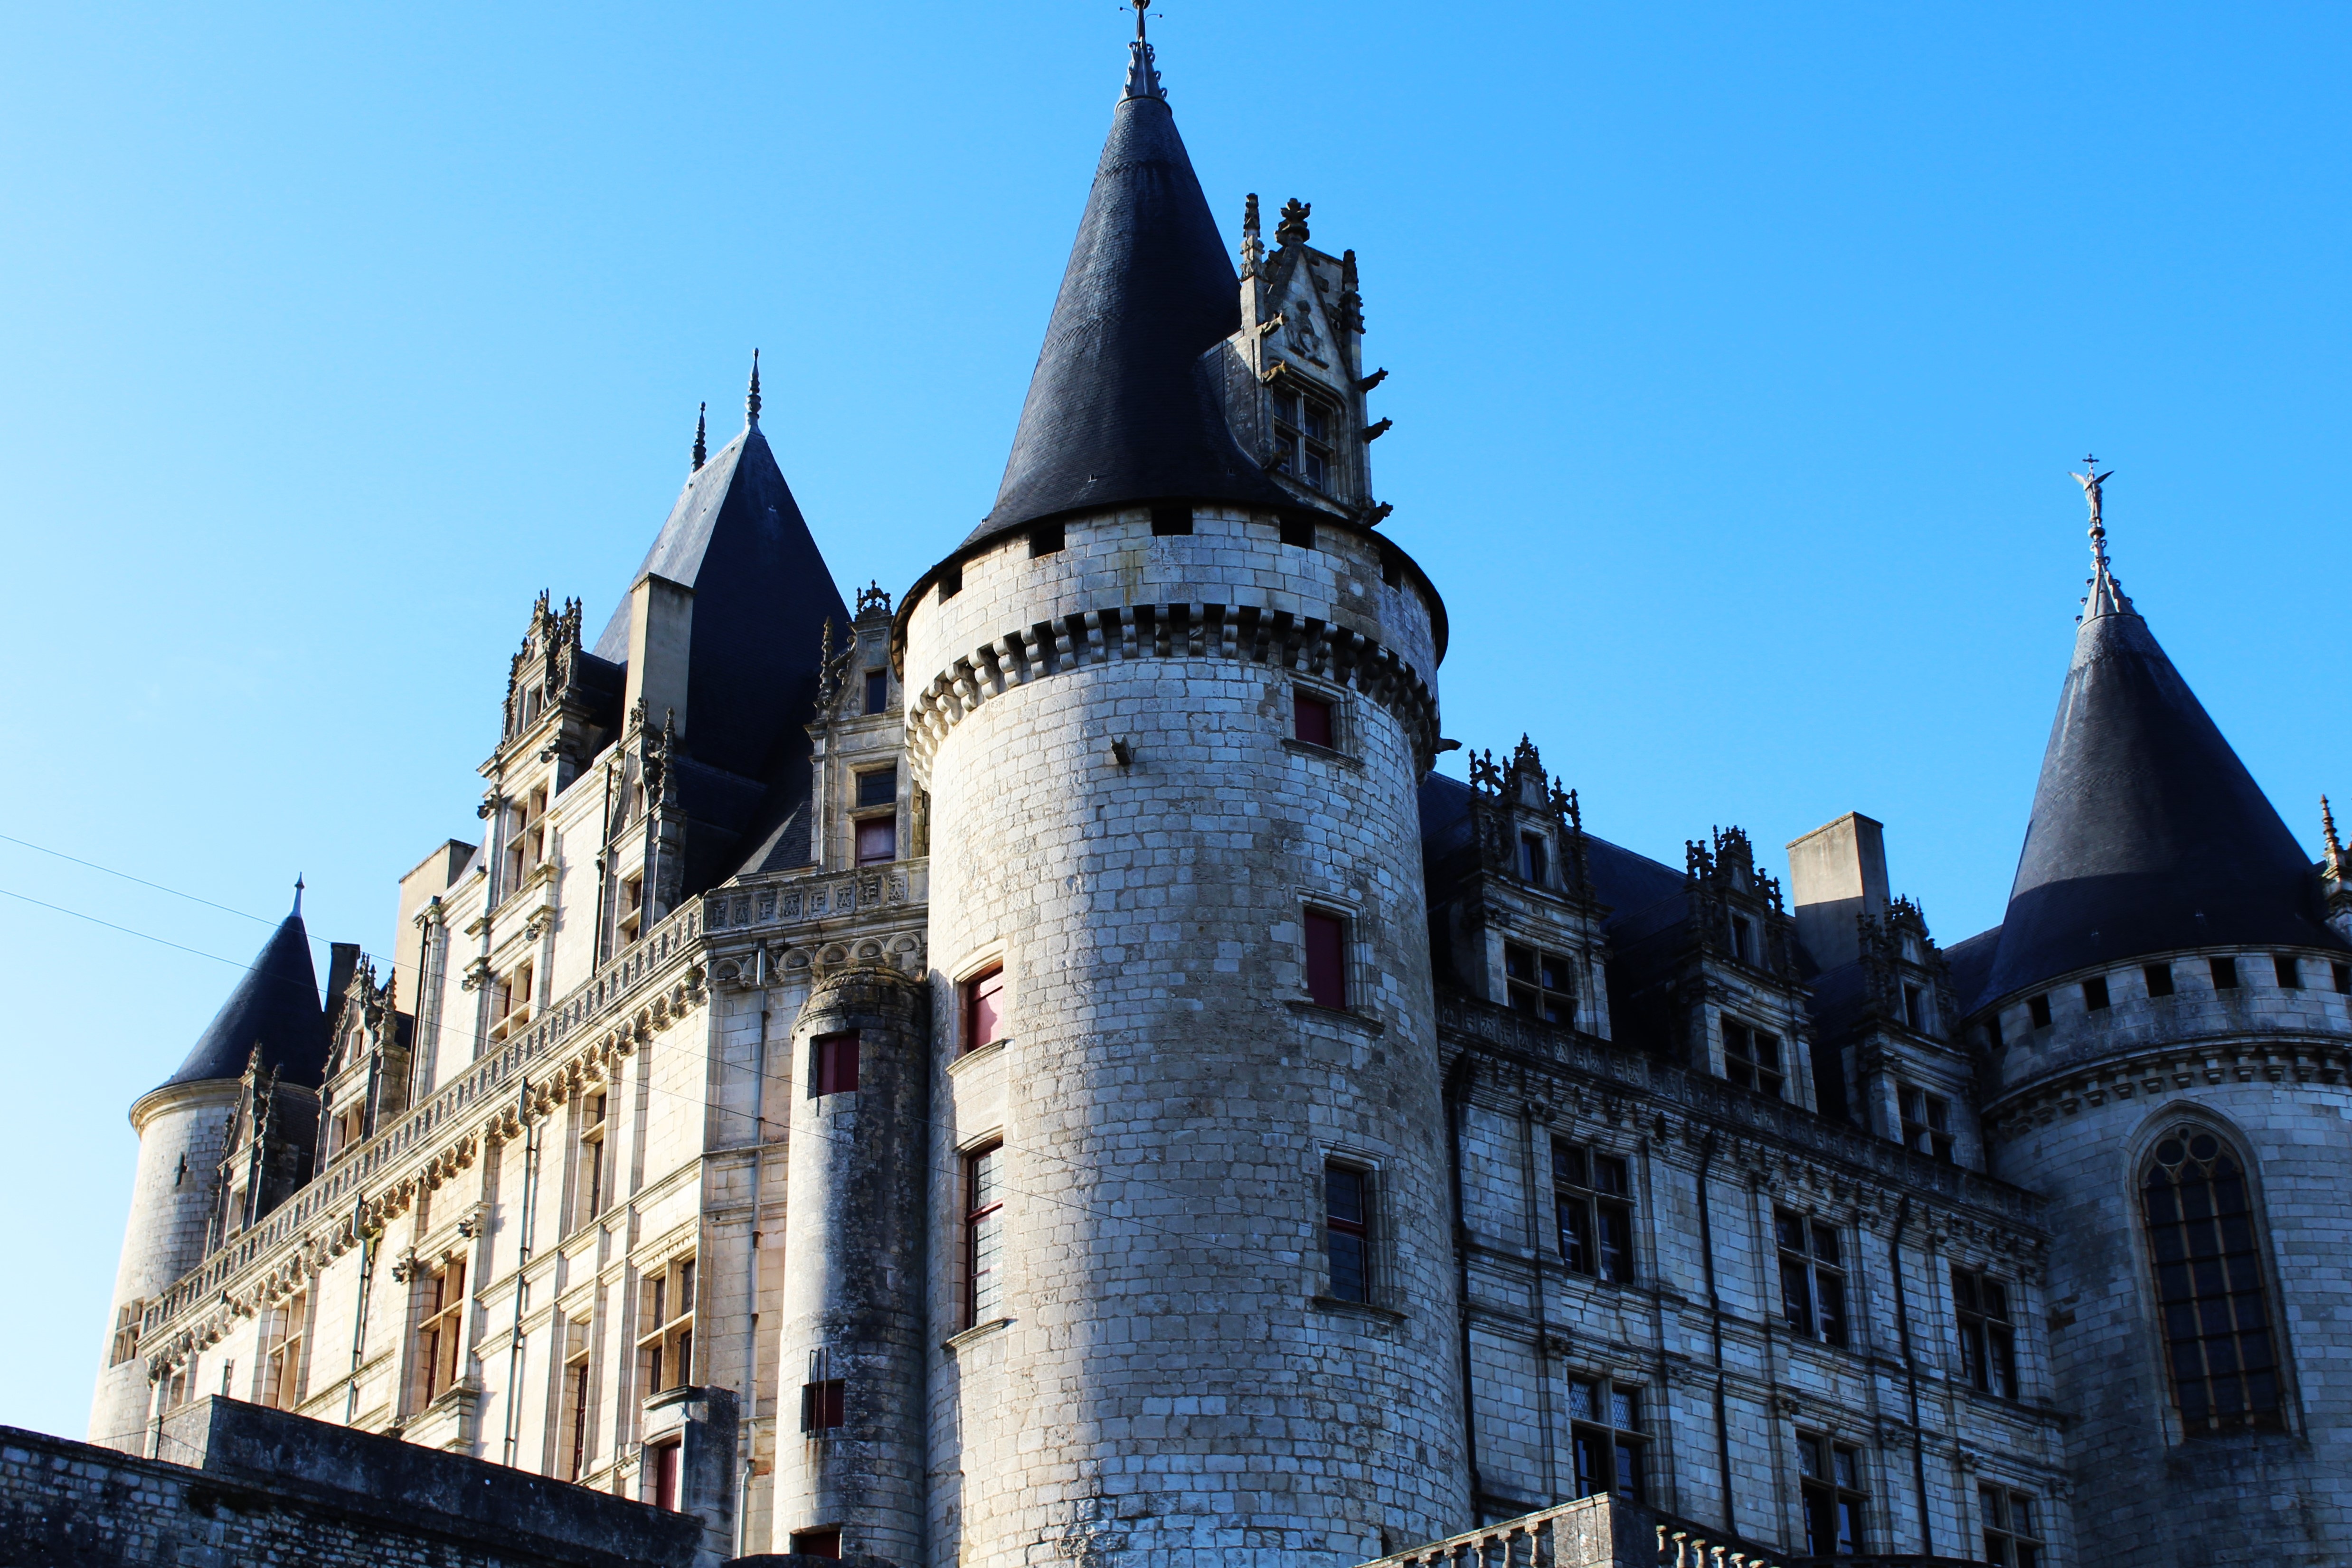
building, chateau, france, tower, castle, landmark, facade, cathedral, tourism, spire, pierre, heritage, charente, gothic architecture, tours, castle rochefoucauld, rochefoucauld